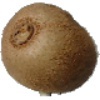
Label: Kiwi 1